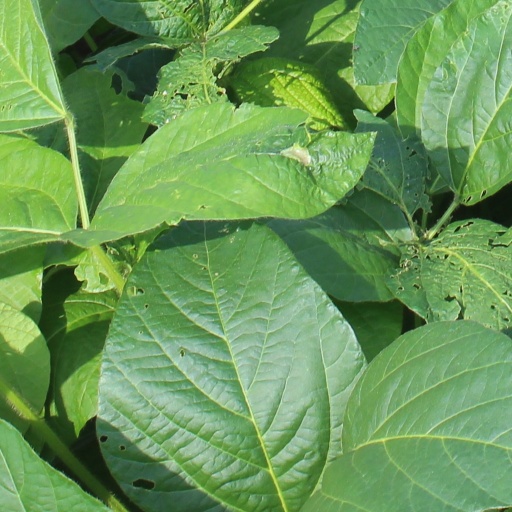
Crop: soybean